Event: Typhoon Ruby
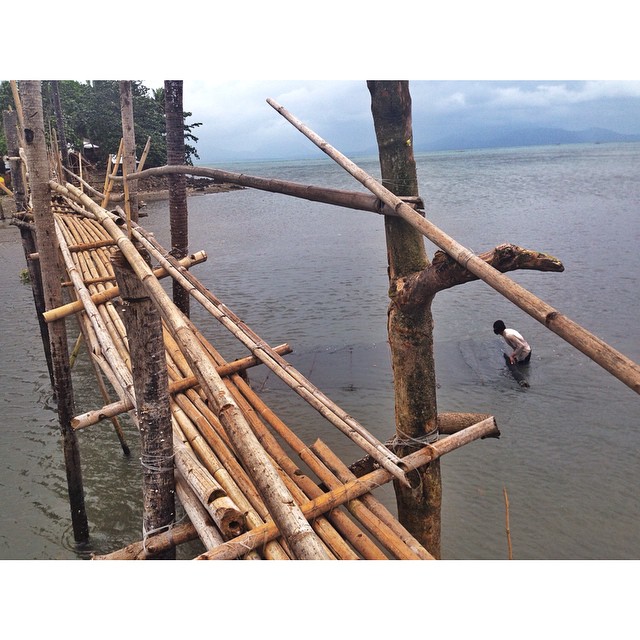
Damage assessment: no_damage